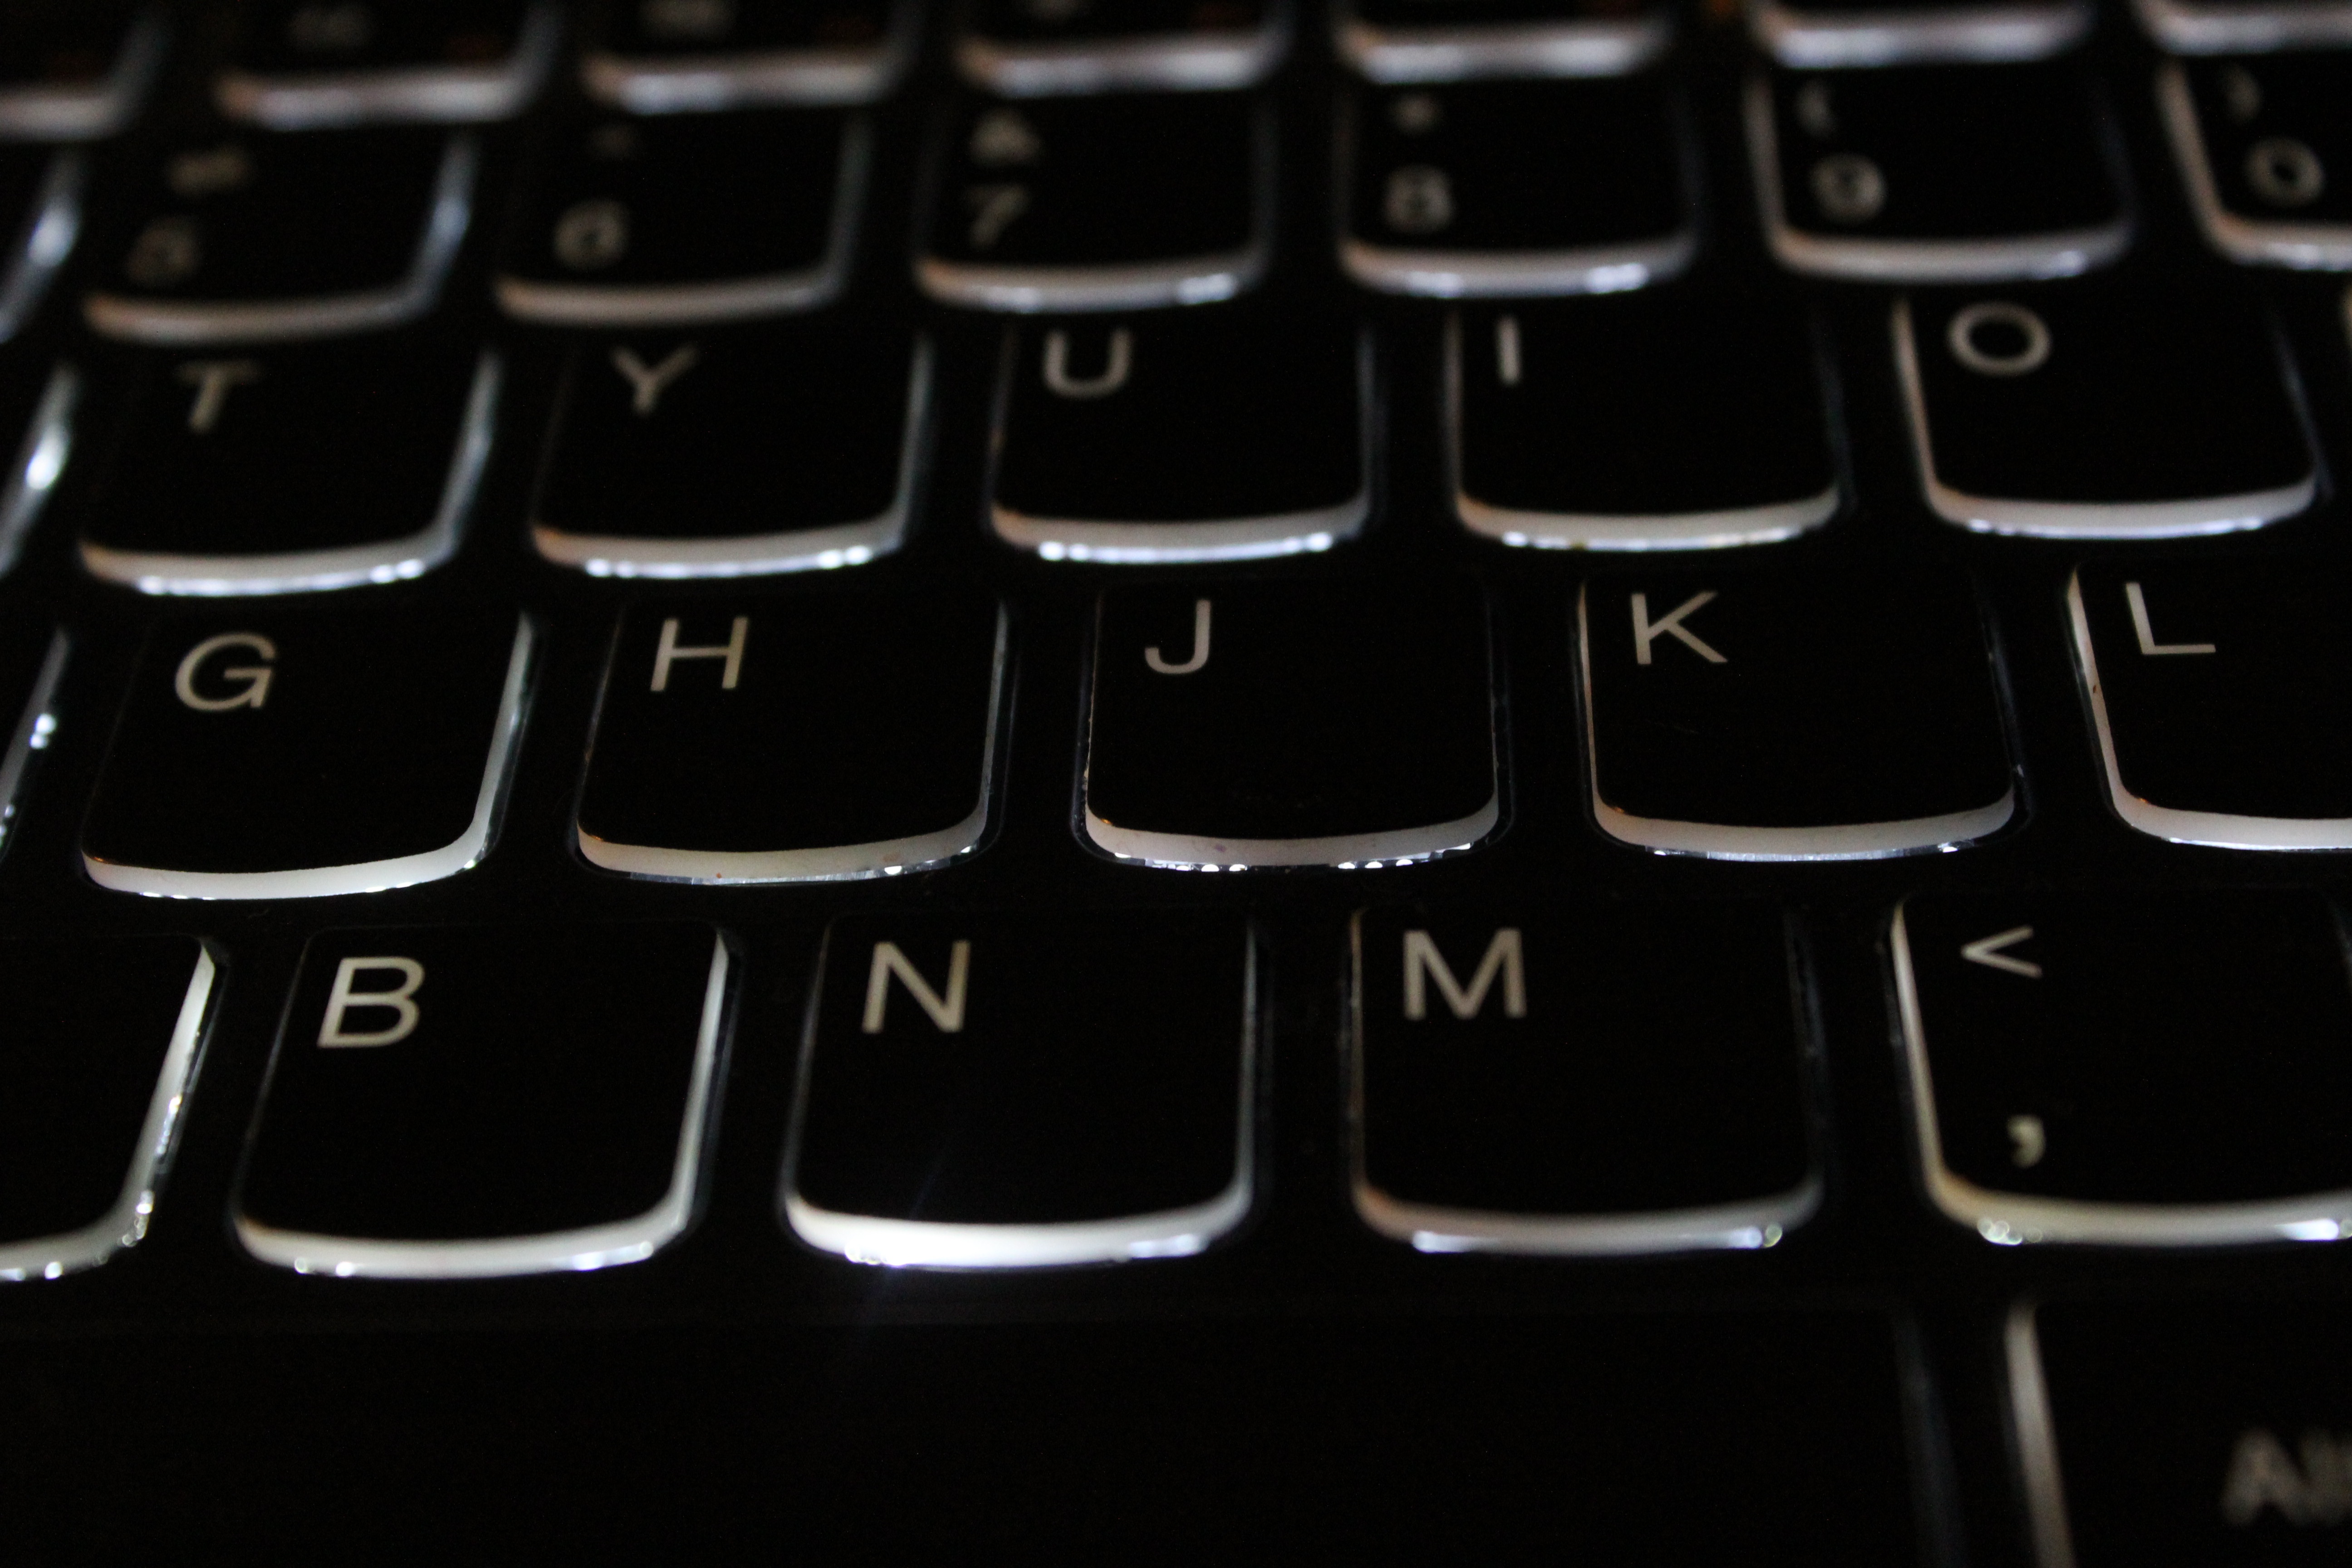
laptop, computer, typing, keyboard, technology, number, equipment, office, gadget, business, black, font, type, keys, hardware, pc, multimedia, computer keyboard, automotive exterior, electronic device, musical keyboard, office equipment